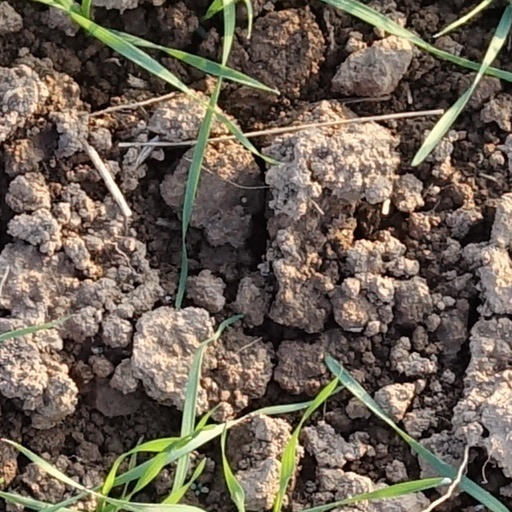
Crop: wheat